Thorhild Widvey

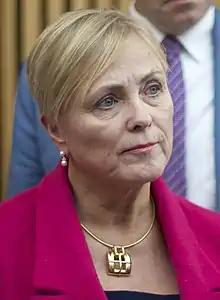
Widvey in 2014

Thorhild Widvey (born 9 January 1956) is a Norwegian politician for the Conservative Party who served as Minister of Culture from 2013 to 2015, and Minister of Petroleum and Energy from 2004 to 2005.